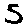
Label: 5